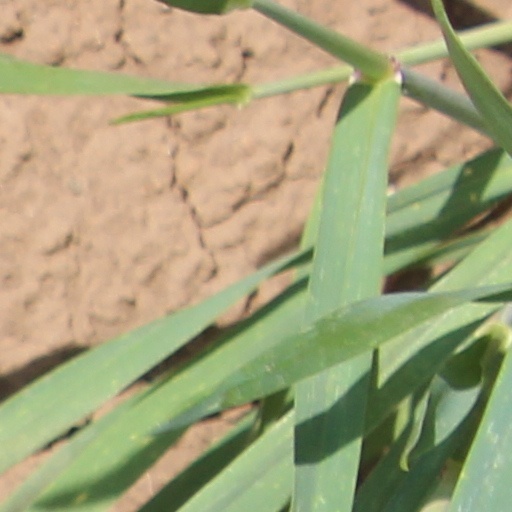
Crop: wheat